Jackass Mail

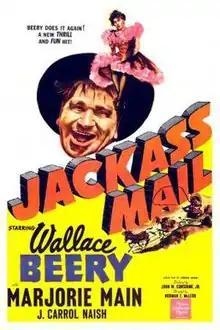

Jackass Mail is a 1942 Western comedy film directed by Norman Z. McLeod and starring Wallace Beery and Marjorie Main.